Gloria Patri

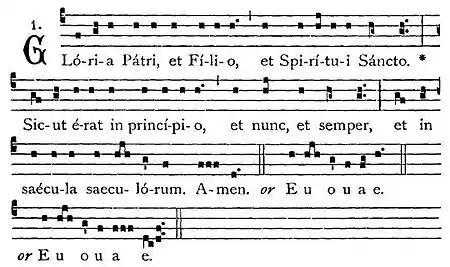
A Latin chant setting of the Gloria Patri from the "Liber Usualis", with two euouae alternatives

The Gloria Patri, also known in English as the Glory Be to the Father or, colloquially, the Glory Be, is a doxology, a short hymn of praise to God in various Christian liturgies. It is also referred to as the Minor Doxology "(Doxologia Minor)" or Lesser Doxology, to distinguish it from the Greater Doxology, the Gloria in Excelsis Deo.